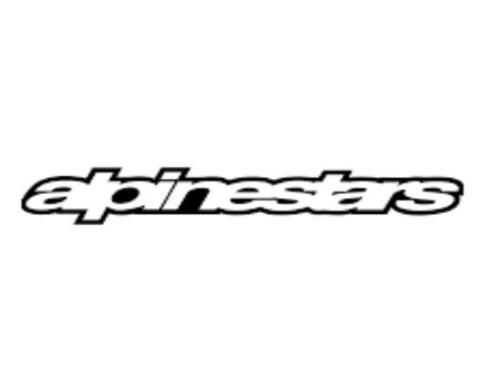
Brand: alpinestars-1
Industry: Clothes